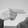
ASL letter: H